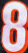
Number: 8